River Roads Mall

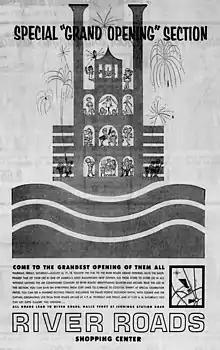

Opened in 1962, the mall originally featured J. C. Penney and St. Louis-based Stix, Baer & Fuller as its main anchor stores, as well as a Kroger supermarket and a Woolworth dime store. Other major tenants included Walgreens, Lane Bryant, Thom McAn, Bakers Shoes, Bond Clothing Stores, and a branch of local jewelry store Hess and Culbertson.